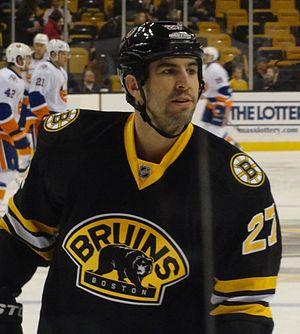
Michael Mottau est un joueur professionnel américain de hockey sur glace. Il évoluait au poste de défenseur.